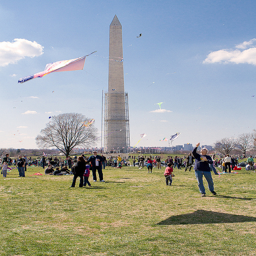
many men, women and children in a field flying kites
Man flying a kite in front of the Washington Monument.
Kite enthusiasts enjoy a sunny afternoon in the park
People fly kites on a sunny day in the park.
someone in a crowd of people is flying a kite on the lawn by the monument.